Yogibo

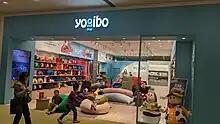
An Yogibo in Lalaport Kadoma

A Kickstarter project for a product called the Moon Pod, started by John Fiorentino, was sent a cease-and-desist letter by Yogibo in November 2019 for using a similar design to Yogibo's patented bean bag chairs. Fiortentino states he never claimed "invention" of the design and that his company was working on a patent.